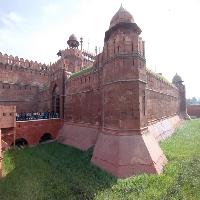
Weather: sun or clear